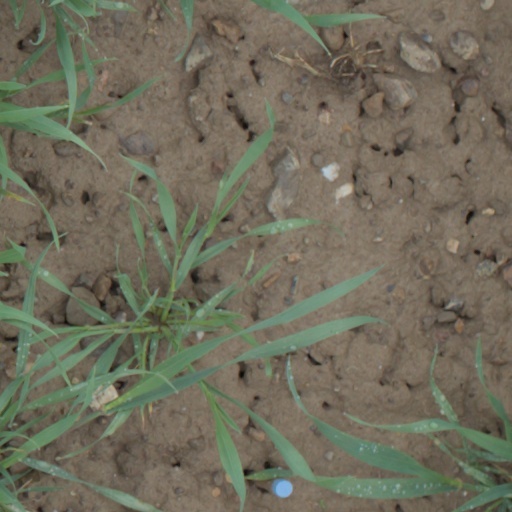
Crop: wheat